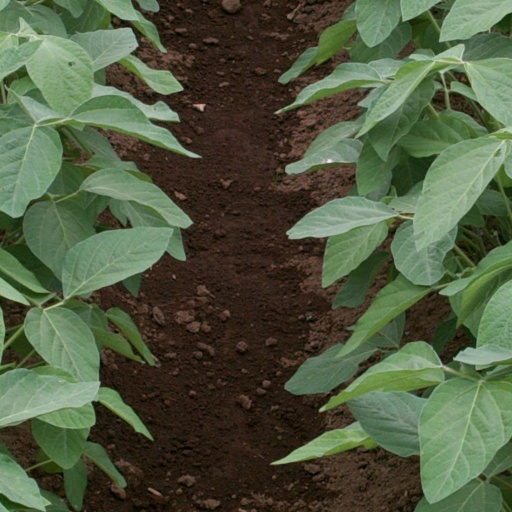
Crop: soybean